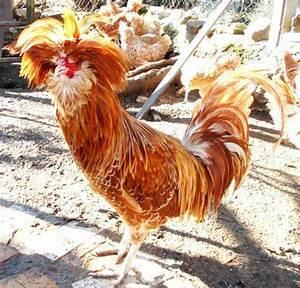
chicken